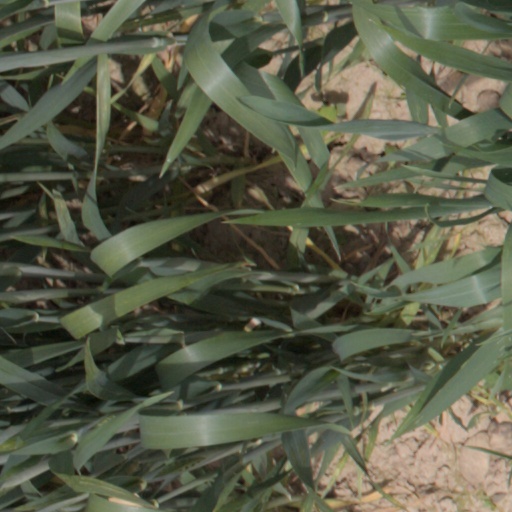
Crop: wheat